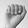
ASL letter: A